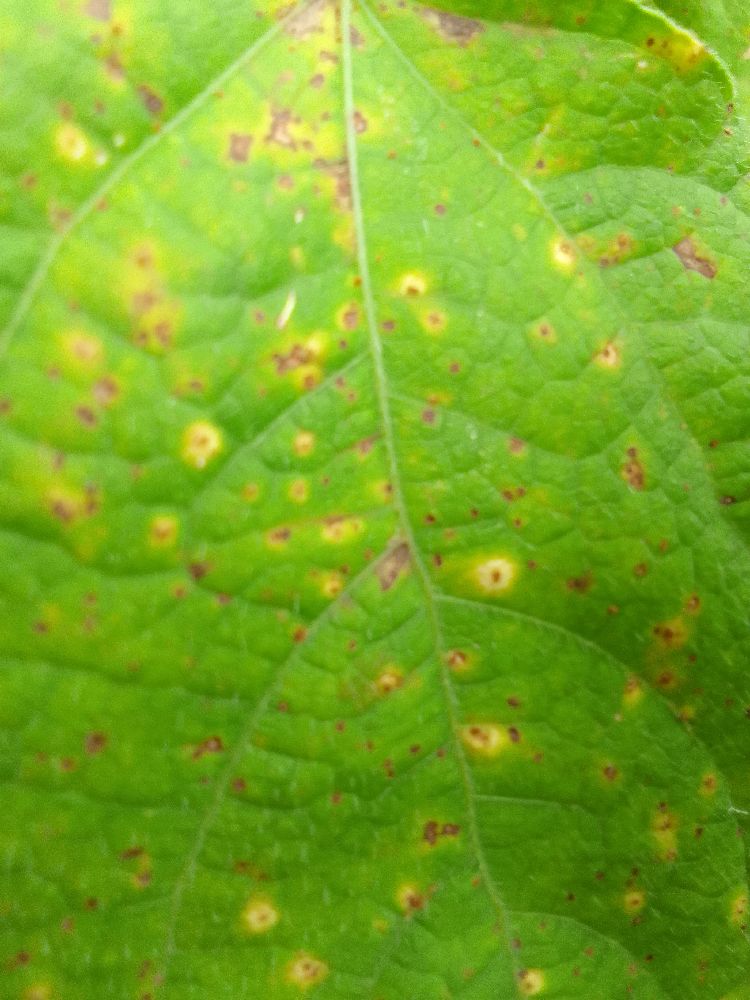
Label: rust